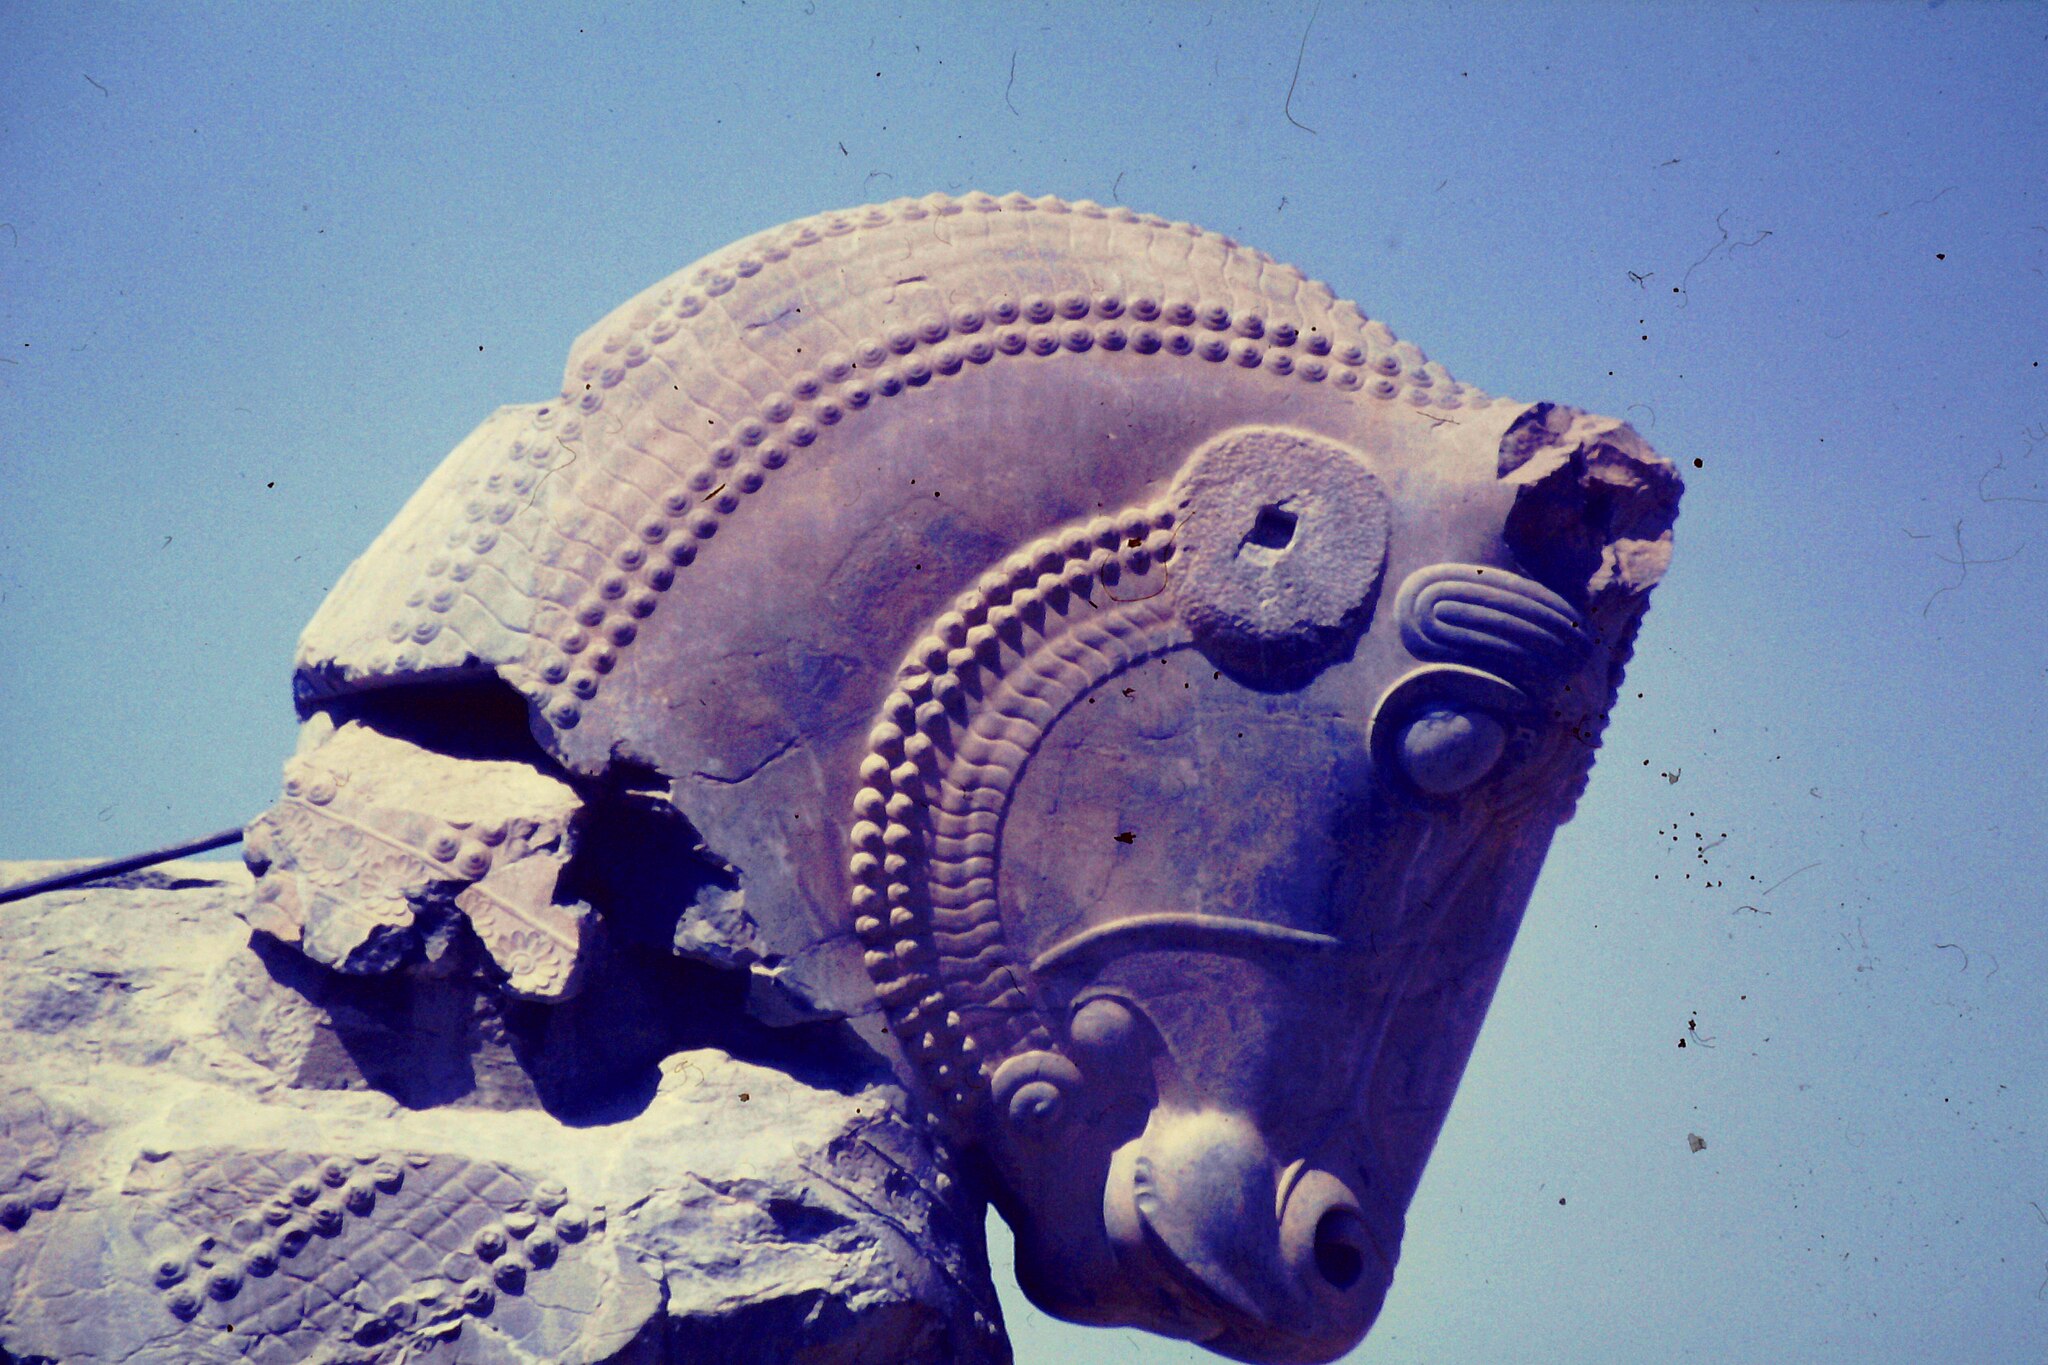
Title: Persepolis4 (2)
Description: Bull capital
Categories: GFDL, License migration redundant, Self-published work, Bull statue in the northern facade, Hall of hundred columns